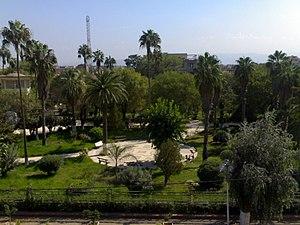
Centre ville de Baraki (wilaya d'Alger, Algérie)
Baraki est une commune de la wilaya d'Alger en Algérie, située dans la banlieue sud-est d'Alger.